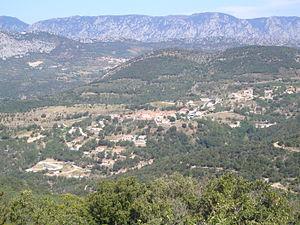
Vue du village de Saint-Arnac (Pyrénées-Orientales, France)
Saint-Arnac est une commune française, située dans le département des Pyrénées-Orientales en région Occitanie. Ses habitants sont appelés les Saintarnacois.